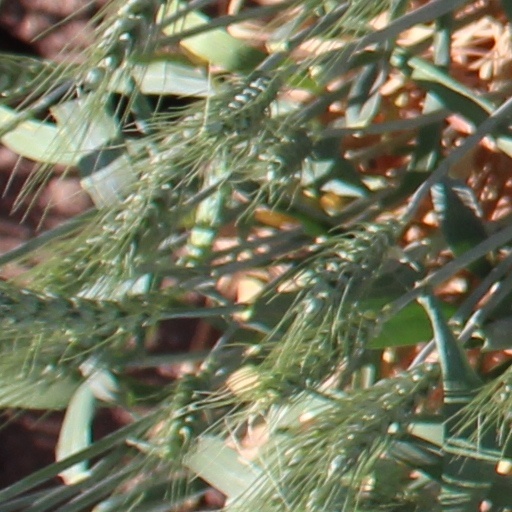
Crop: wheat